Abbas Mohtaj

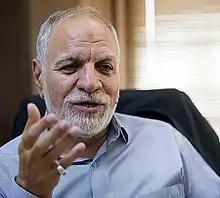
Abbas Mohtaj in 2019

He served in the Islamic Revolutionary Guard Corps during Iran–Iraq War and was moved to the Islamic Republic of Iran Army after the war, holding office as the Commander of the Islamic Republic of Iran Navy between 1997 and 2005. Mohtaj was a government official in the administration of Mahmoud Ahmadinejad from 2005 to 2009, serving as a governor and then a vice minister.